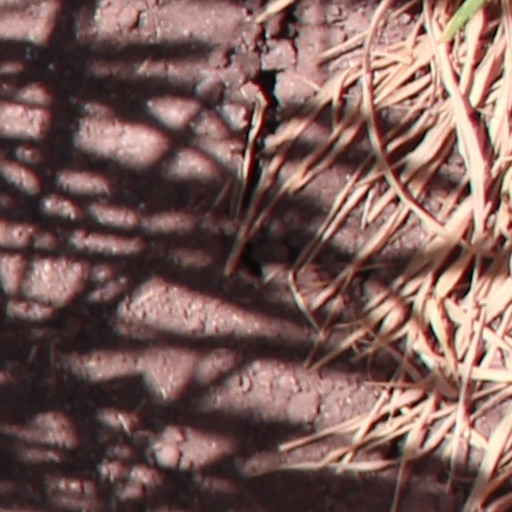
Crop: wheat